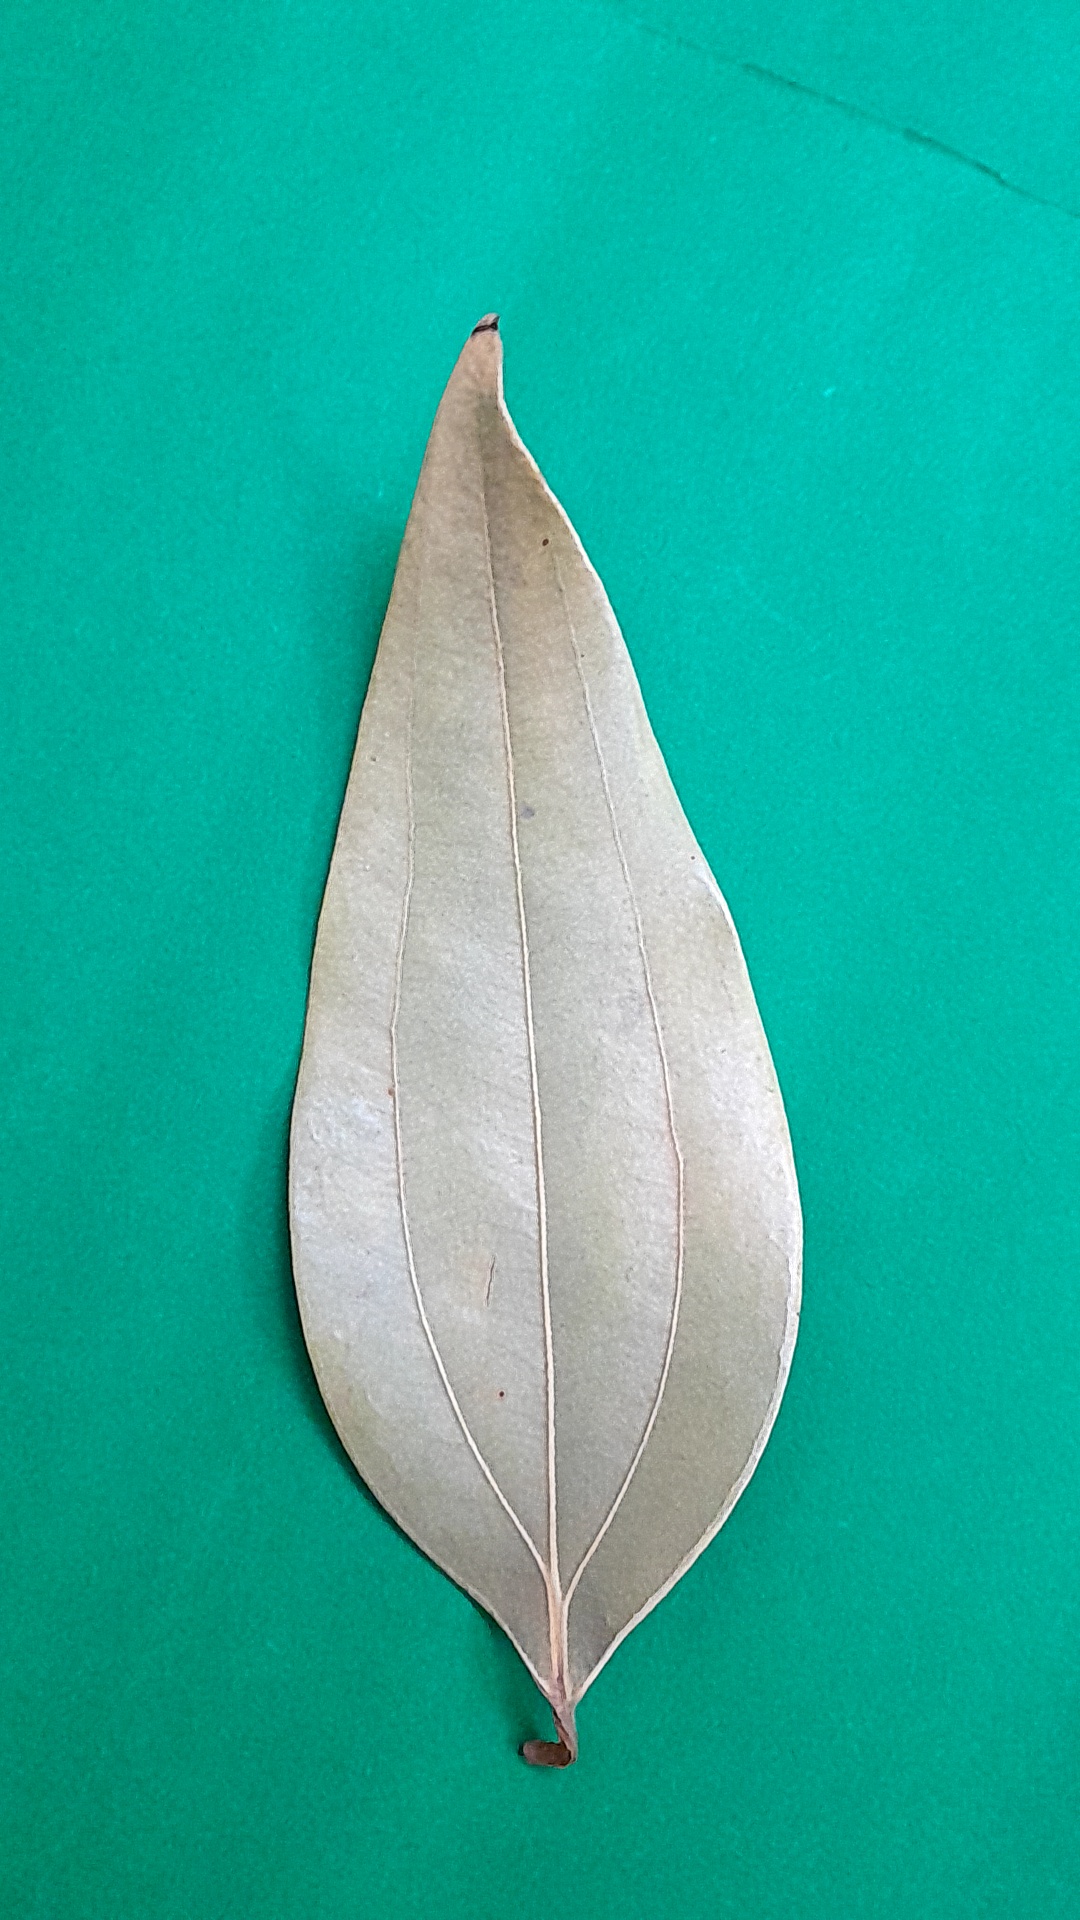
Label: Dry Leaf